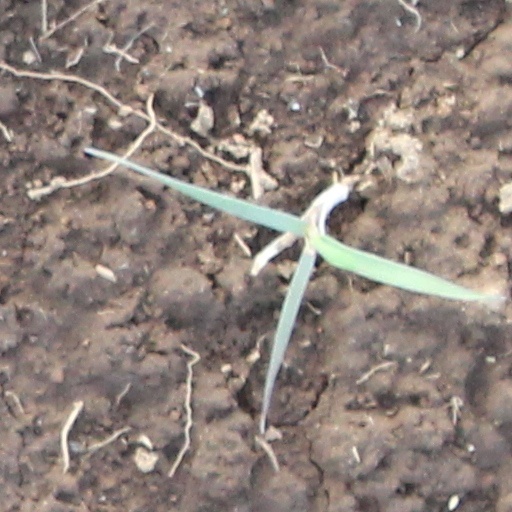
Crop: wheat